Osibisa

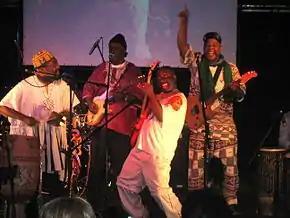
Osibisa performing in 2008

Osibisa is a Ghanaian-Caribbean Afro rock band founded in London in the late 1960s by four expatriate West African and three London-based Caribbean musicians.